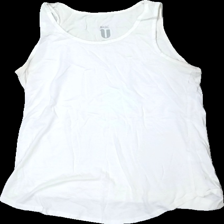
View: front
Type: Tank top
Category: Ladies
Brand: Not in the list
Brand text on label: basic u
Colors: White
Material: 76% bomull 24% viskos
Cut: C-collar
Size: M
Season: All
Stains: Major
Damage: gult i krage
Damage location: top center
Damage 2: gult
Damage 2 location: top right
Damage 3: gult
Damage 3 location: top left
Price range: <50
Recommended usage: Export
Description: vitt linne